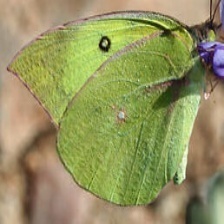
Species: SOUTHERN DOGFACE
Butterfly family (ImageNet category): sulphur_butterfly